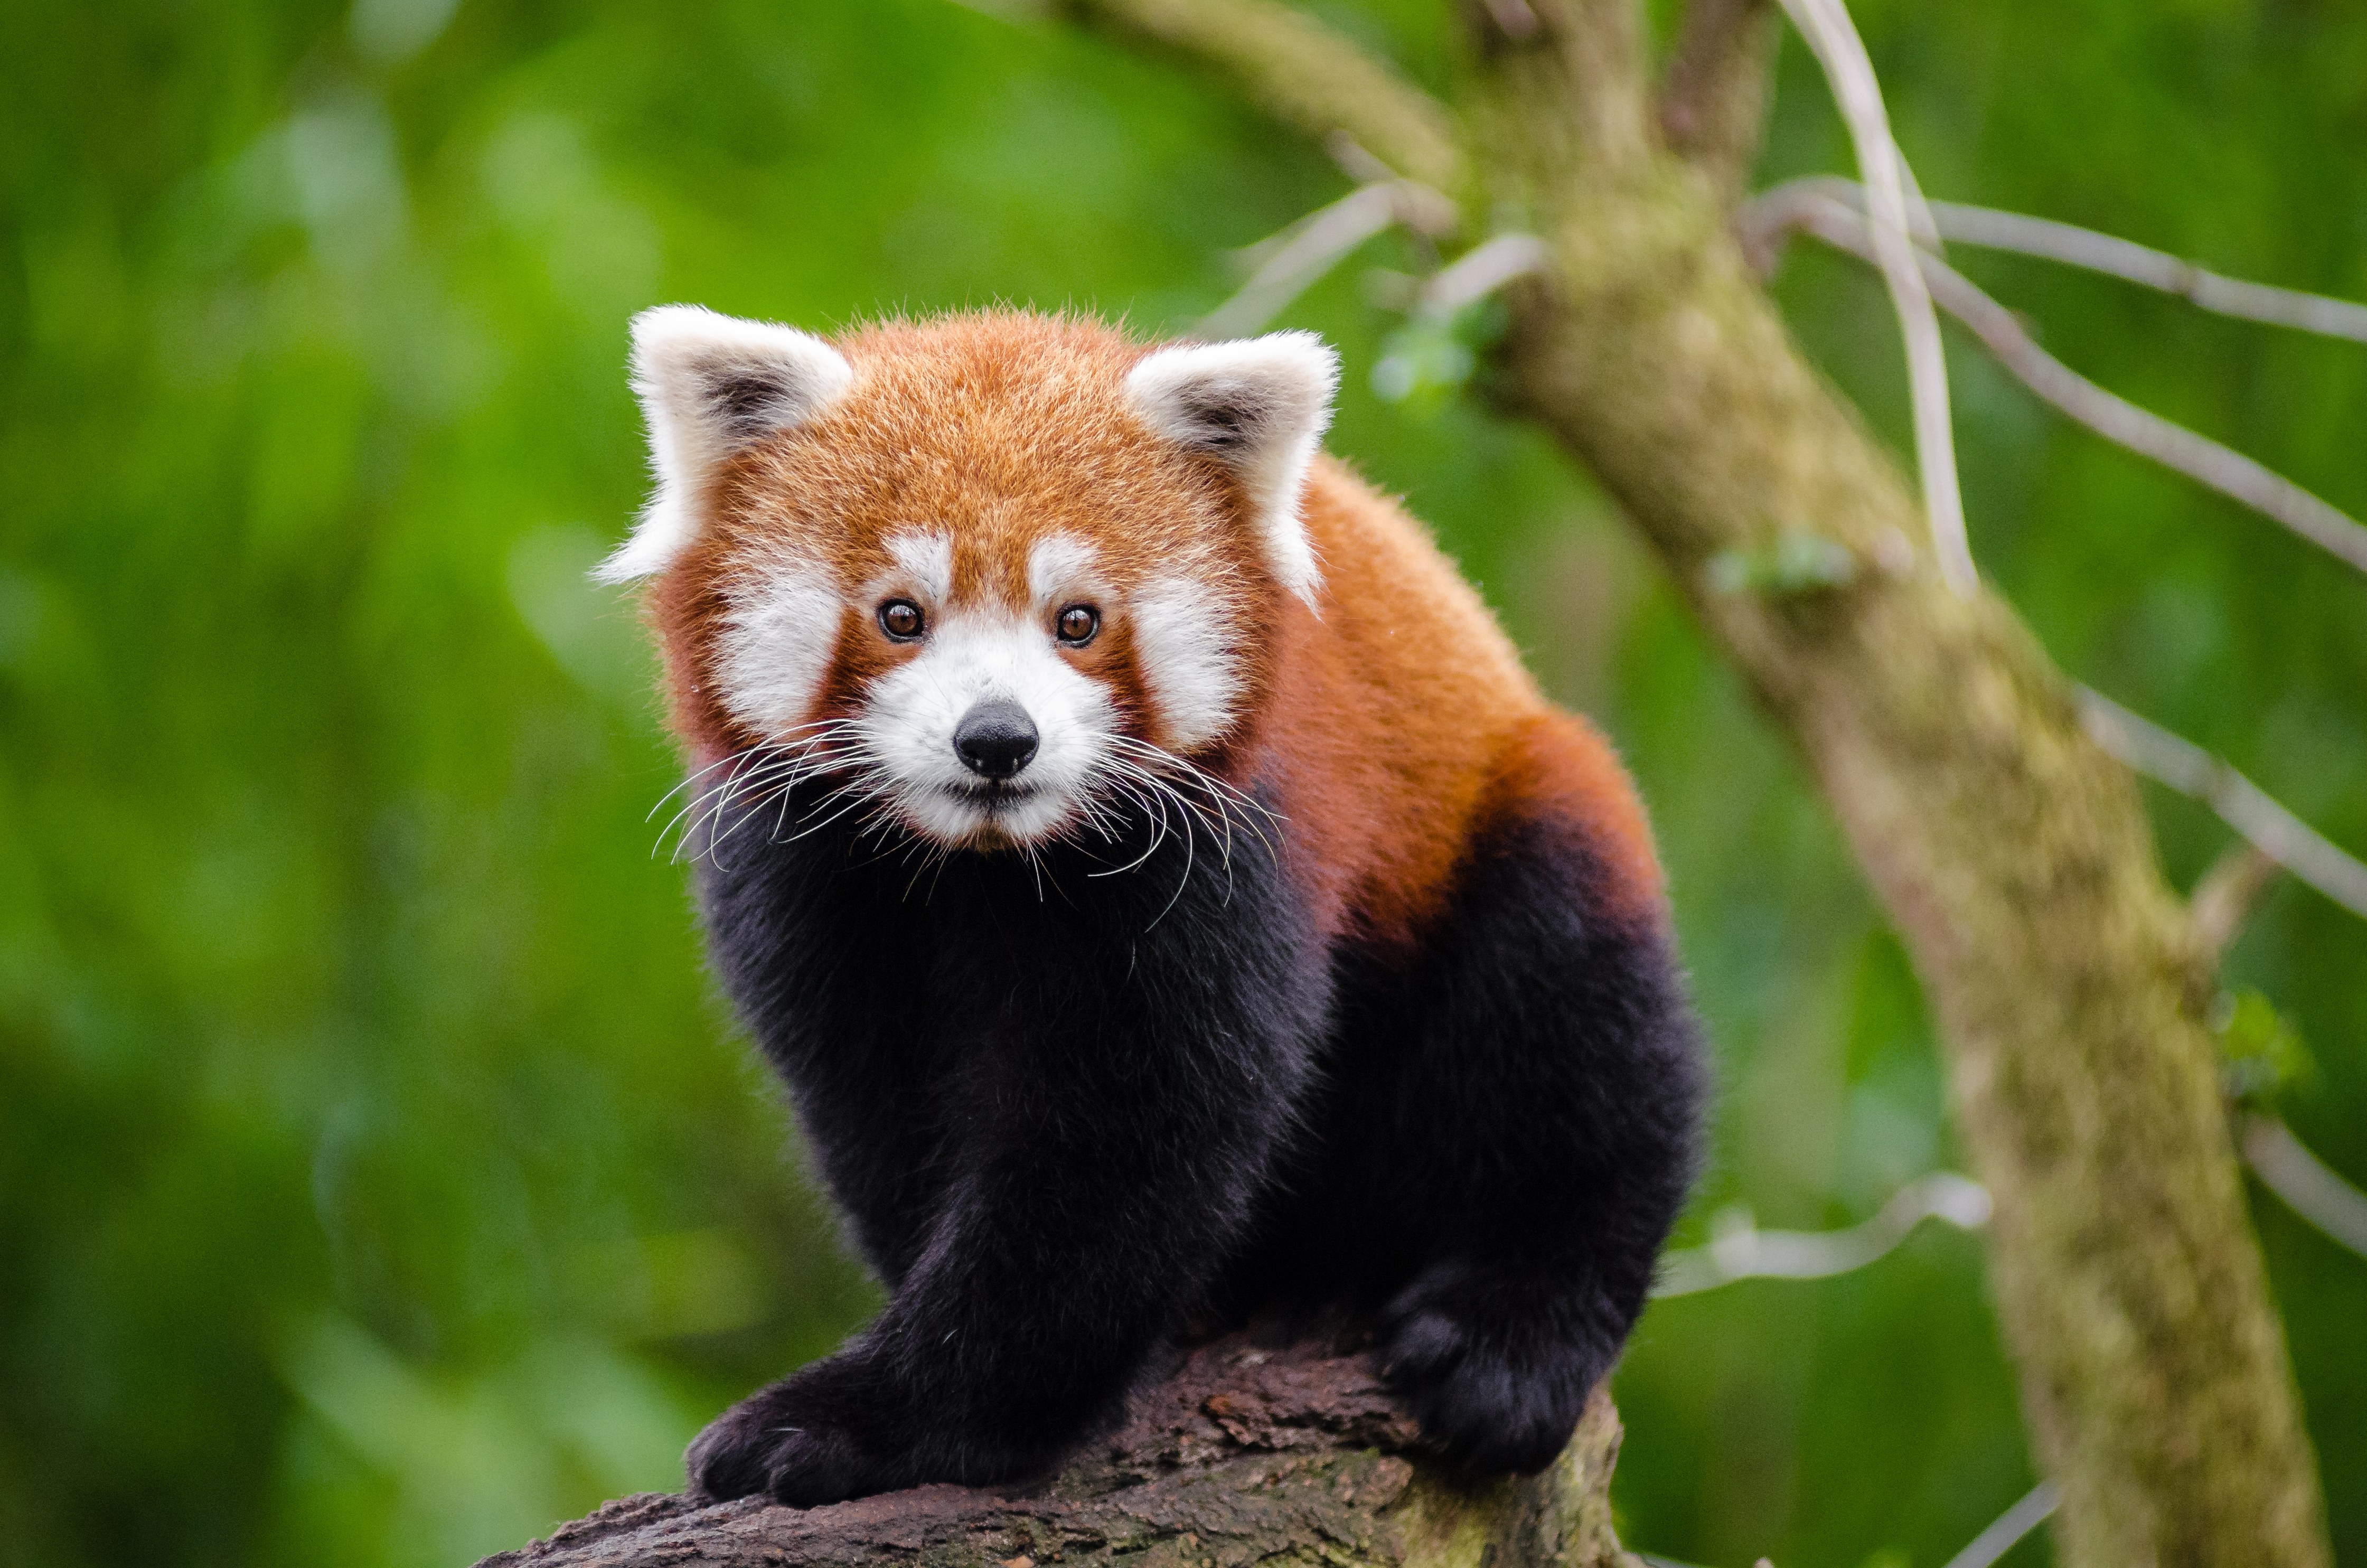
tree, nature, cold, winter, bokeh, vintage, sweet, feet, animal, cute, male, wildlife, zoo, fur, orange, young, green, high, red, foot, mammal, nikon, fauna, red panda, panda, 2015, face, nose, whiskers, paw, tail, animals, ears, endangered, vertebrate, germany, deutschland, natur, paws, tier, iso, fell, gesicht, baum, adorable, bamboo, d7000, roter, kleiner, niedlich, sues, suess, species, bedrohte, tierart, tierpark, jungtier, jung, ohren, schwanz, nase, bedroht, ailurus, fulgens, mozilla, firefox, wochenende, weekend, kalt, gr n, s s, m nnlich